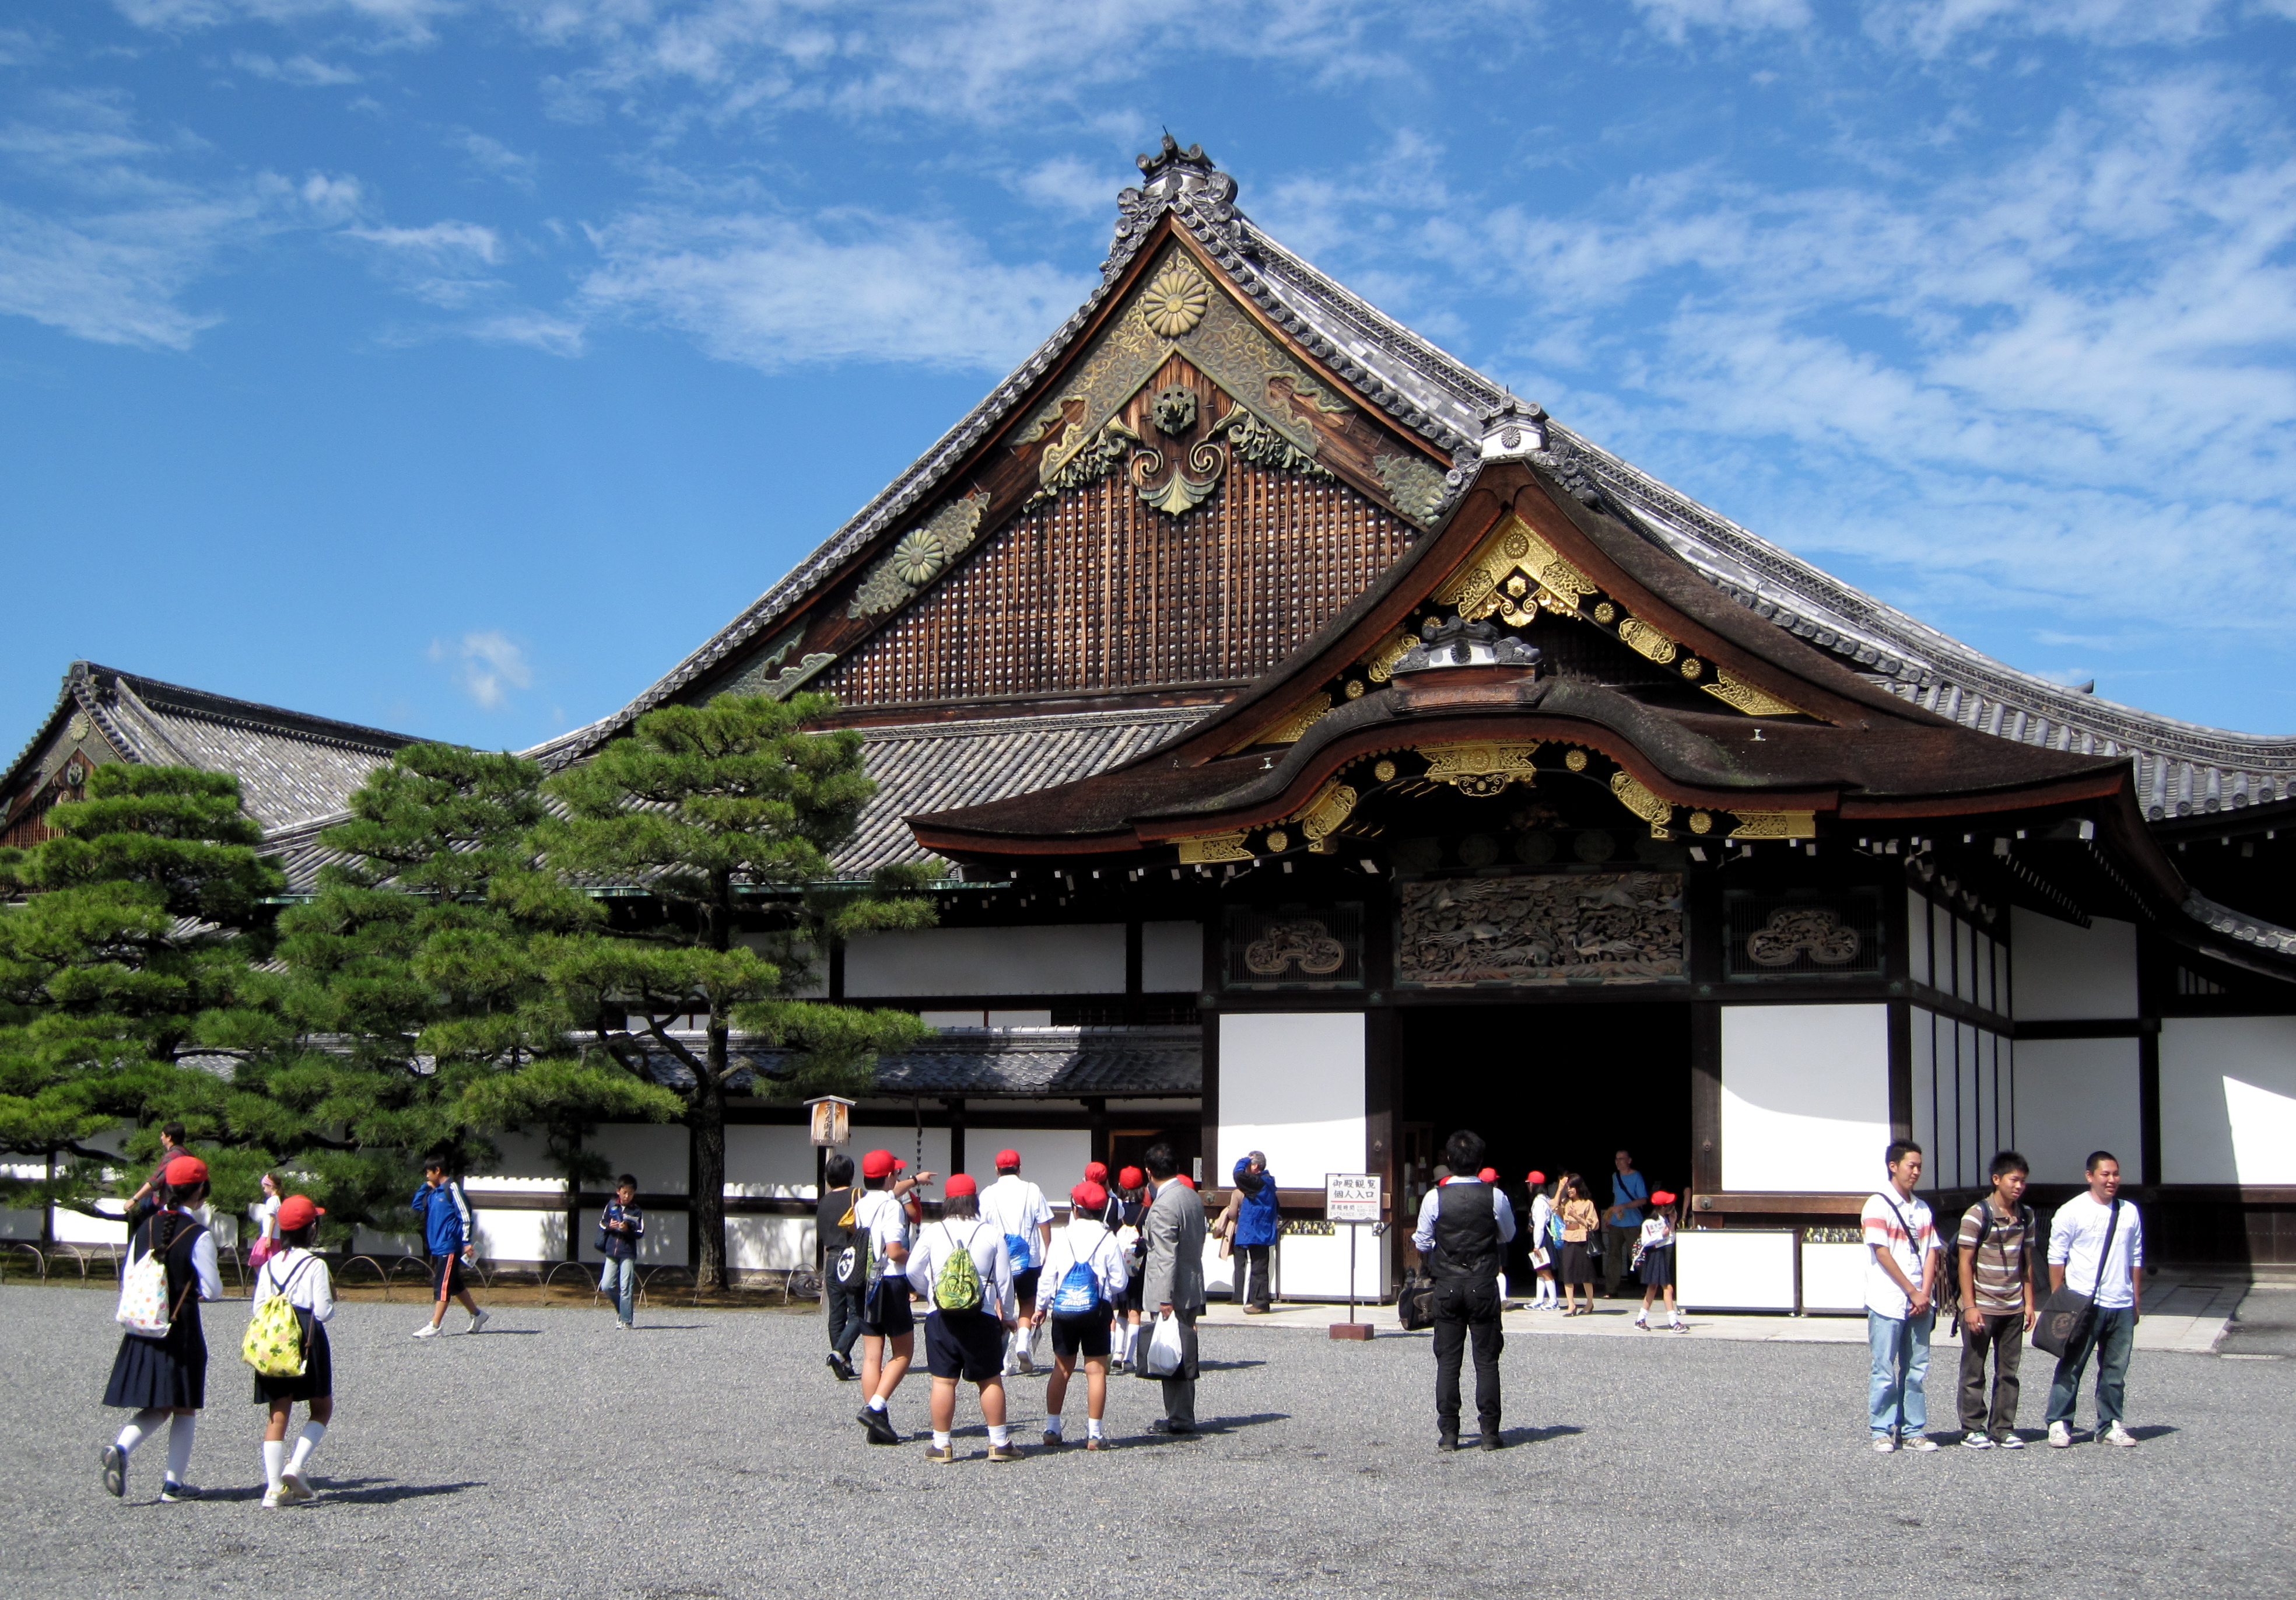
building, vacation, travel, park, tourism, japan, place of worship, temple, shrine, shinto shrine